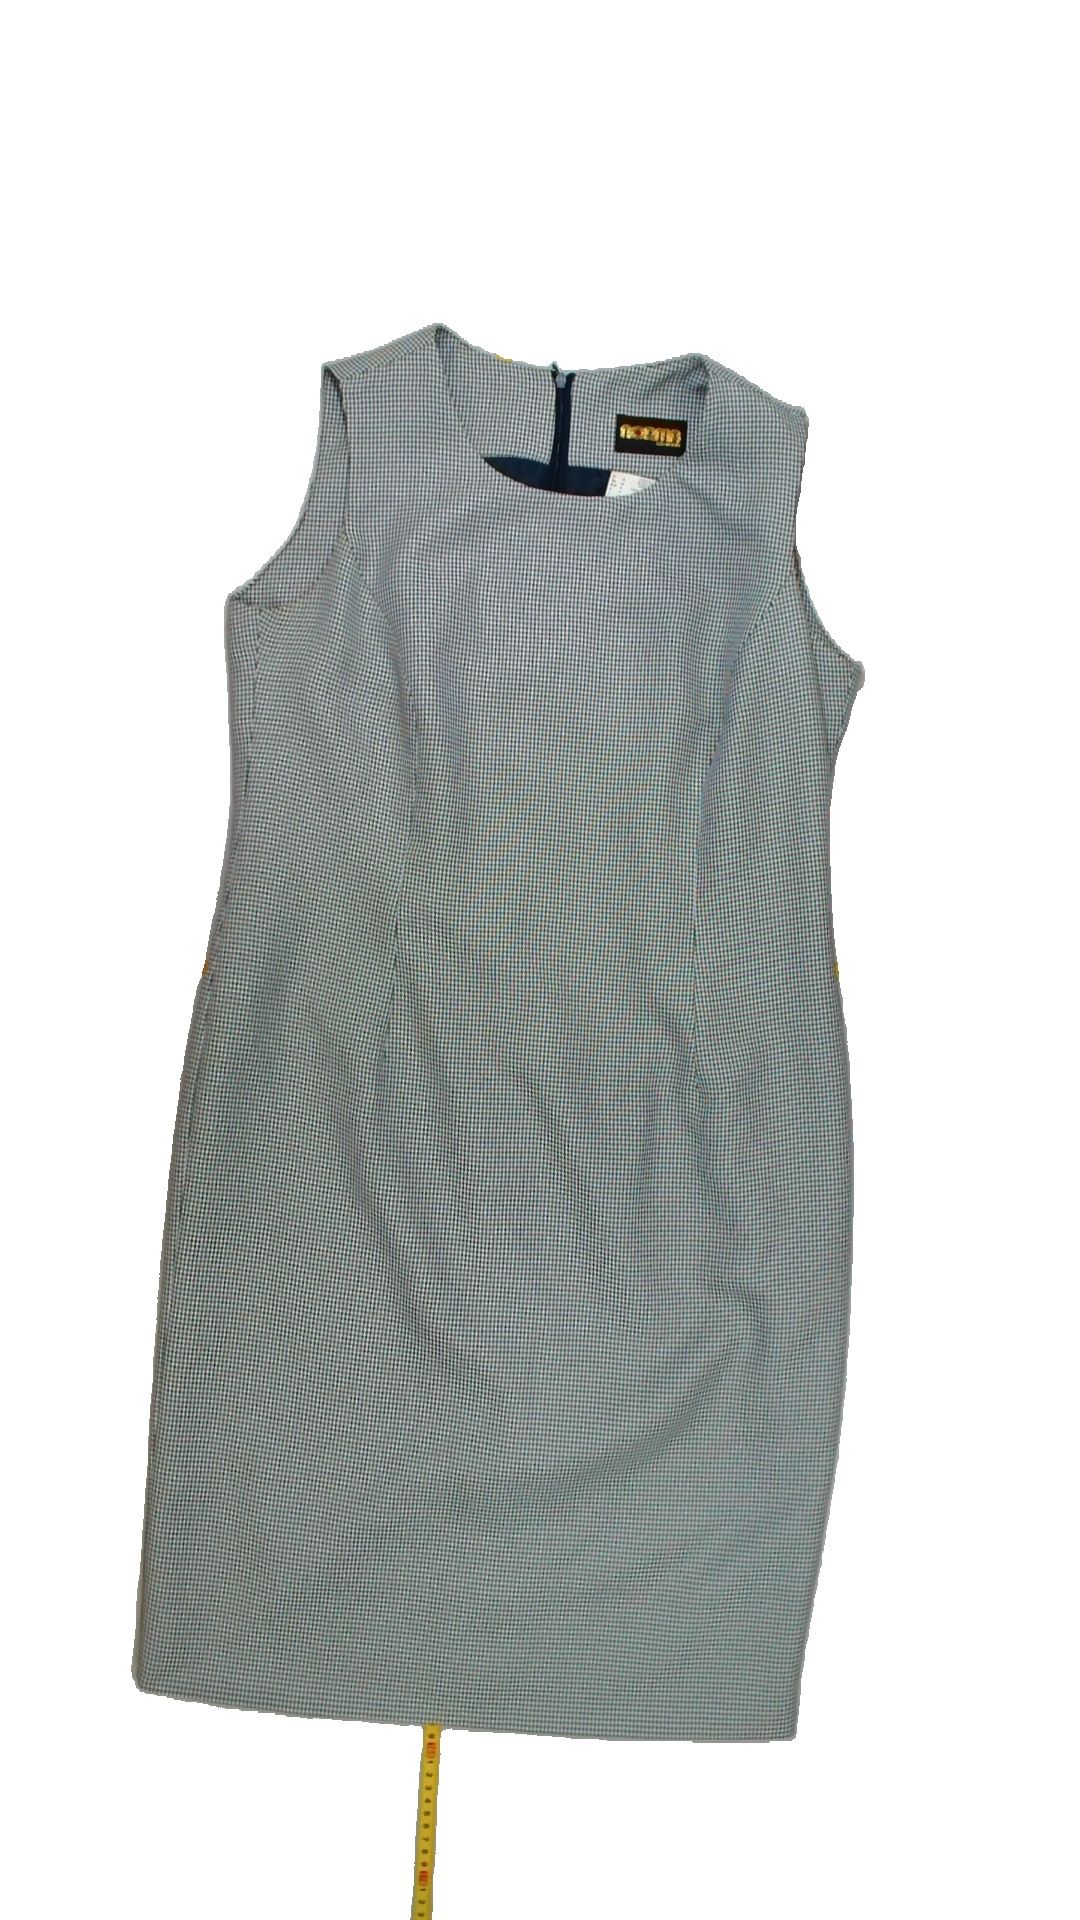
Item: Dress (Ladies)
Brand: Not Applicable
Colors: Black, White
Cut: Tight, C-collar
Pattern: Checkered print
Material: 100%polyester
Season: All
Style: No trend
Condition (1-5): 5
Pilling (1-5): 5
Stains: No
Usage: Reuse
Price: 100-150